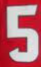
Number: 5